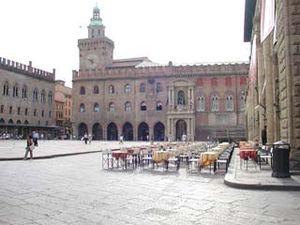
Cet article présente les faits marquants de l'histoire de la ville de Bologne.